Craig Davidson

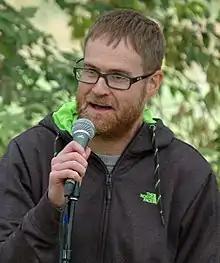
Davidson at the Eden Mills Writers' Festival in 2015

Craig Davidson (born 1975) is a Canadian author of short stories and novels, who has published work under both his name and the pen names Patrick Lestewka and Nick Cutter.